Labour and Social Justice – The Electoral Alternative

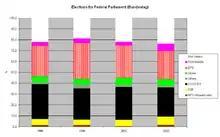
Federal elections results

After the crushing defeat of his SPD in the state elections in North Rhine-Westphalia, Federal Chancellor Schröder declared the intention of going for a general election as soon as possible, avoiding the completion of the regular term – which was to run until September 2006 – by the device of failing a vote, which took place on 1 July 2005. However, there were major constitutional issues which were to be settled by the Federal Constitutional Court of Germany. According to the Basic Law for the Federal Republic of Germany, which incorporates lessons learned from the failed Weimar Republic, the Bundestag cannot dissolve itself or be dissolved by a political representative ahead of schedule, except under very rare circumstances.